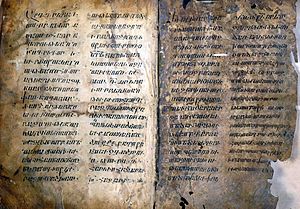
Korstog / 1. korstog 1096-1099
Den første kendte omtale af Jerusalems fald i 1099; en armensk kolofon fra det samme år.[4]
Korstog er en serie felttog pågående fra 1096 til 1291. De fleste var godkendt af paven, og kan ses som modtræk til flere århundreders islamisk ekspansion. De fleste havde som mål at sikre kristen kontrol over Det hellige land, som var under muslimsk kontrol.